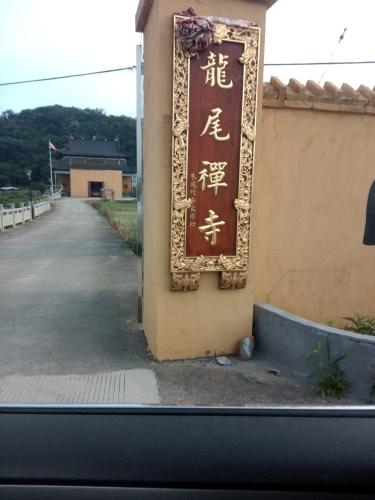
地标名称：咸祥龙尾禅寺
所在城市：宁波市·鄞州区